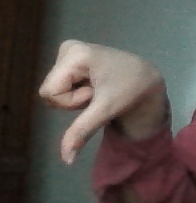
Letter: waw